Cade Museum for Creativity and Invention

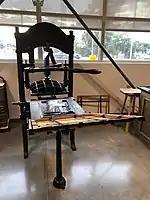
Printing press on display

There are exhibits on inventions and technology that came from the University of Florida. The museum has one wing dedicated to Dr. Cade, which has his lab from the University of Florida and information about the development of Gatorade. Water-cooled football shoulder pads are also displayed.